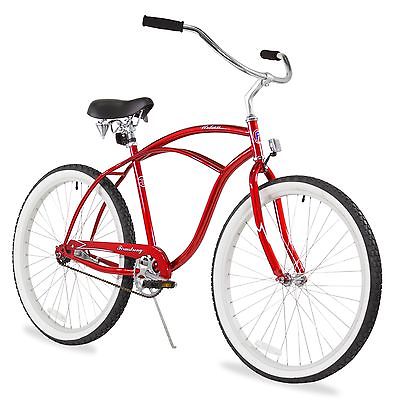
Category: bicycle